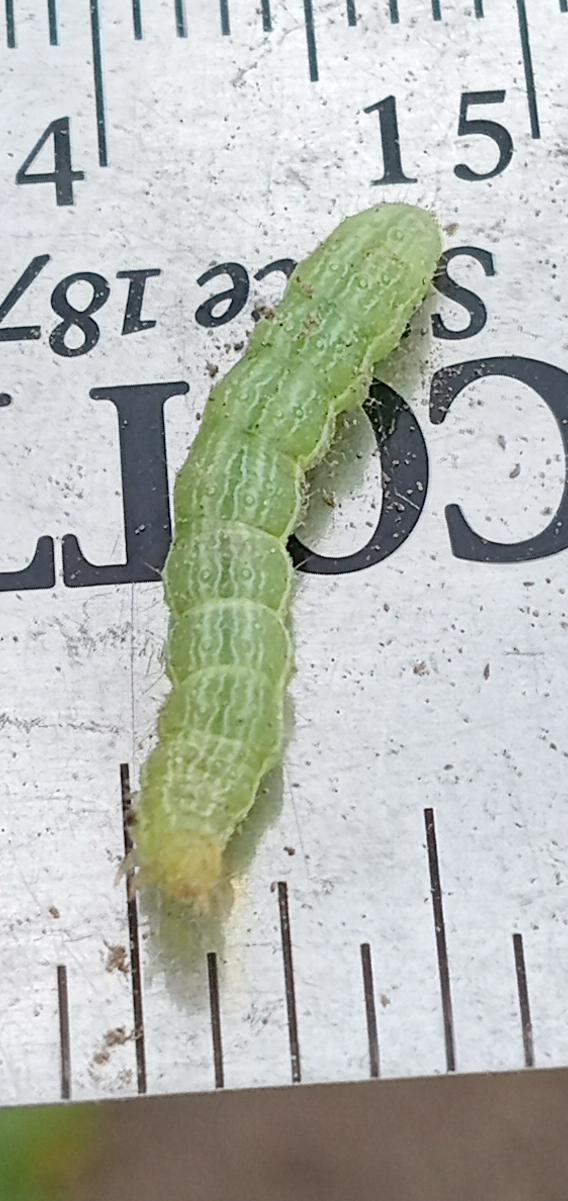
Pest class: occasional_pest